Tadeusz Popiel

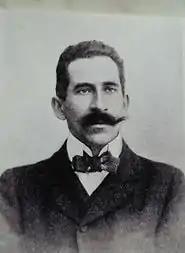
Tadeusz Popiel (date unknown)

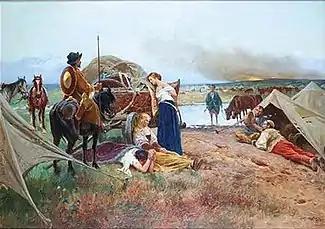
Tatar Captives (1896)

Tadeusz Popiel (1863, Szczucin - 22 February 1913, Kraków) was a Polish painter, known for his religious and historical scenes; especially his work on several famous panoramas. His brother was the sculptor, Antoni Popiel.